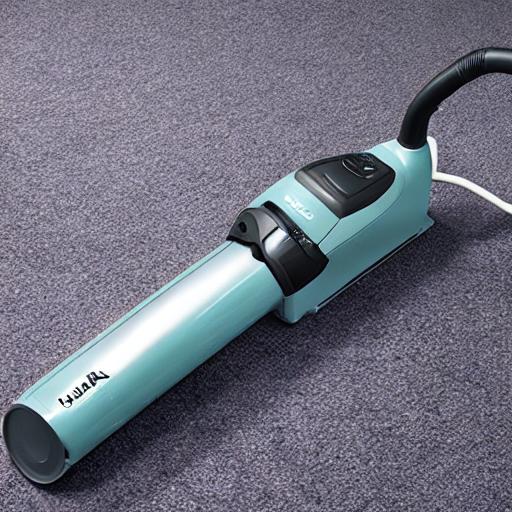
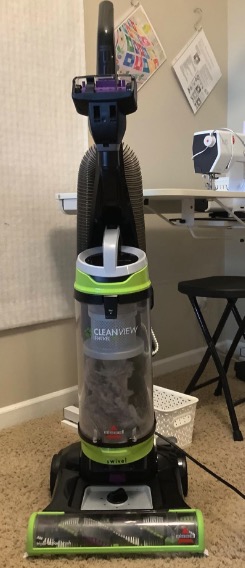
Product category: items_vacuum
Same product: no